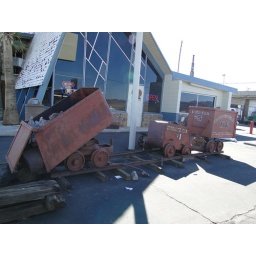
Mining railroad cars display, in front of the Ludlow Diner, on Historic US 66, in Ludlow, California.